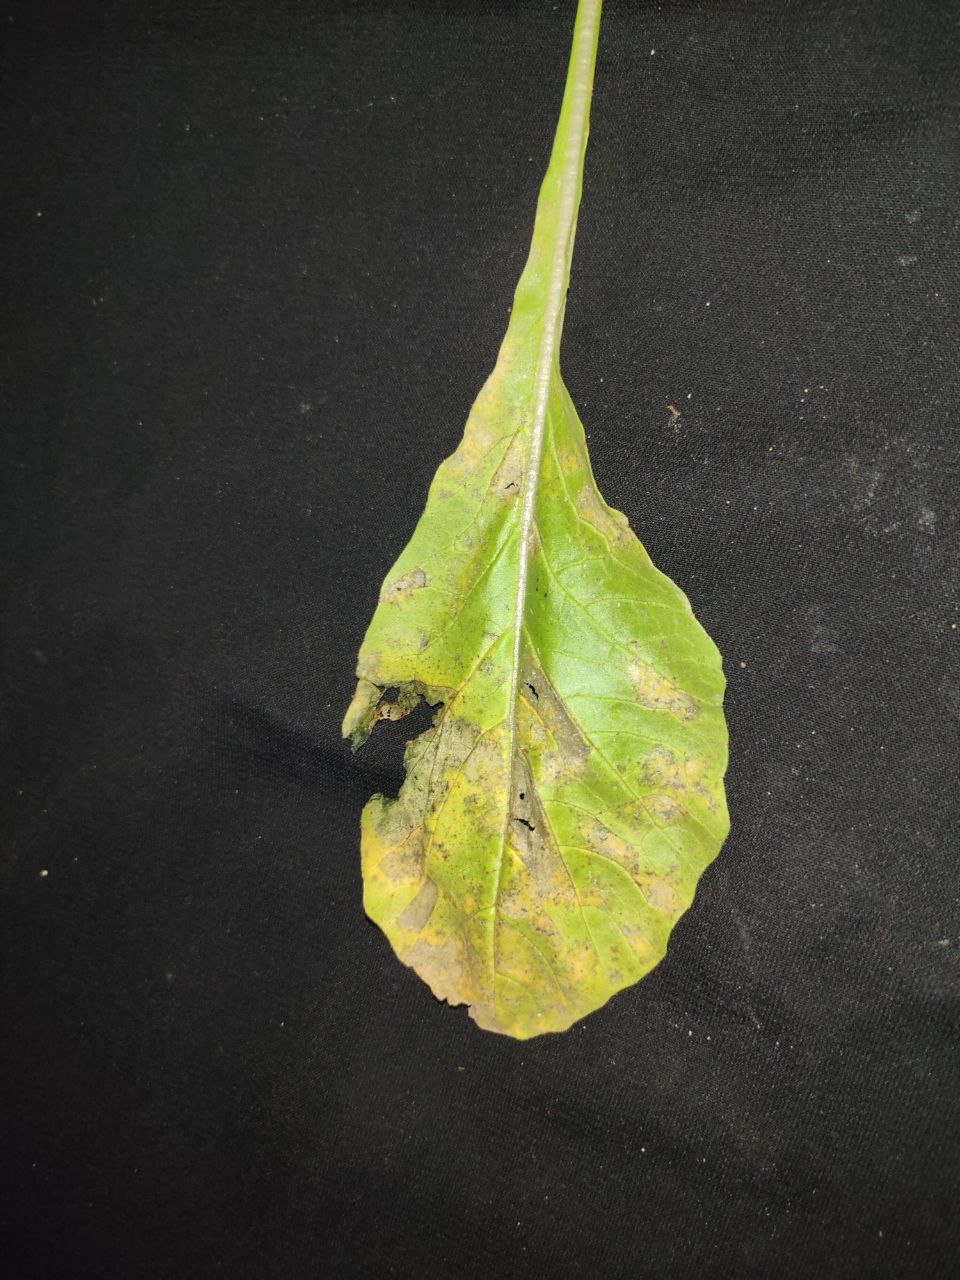
Label: Downey mildew